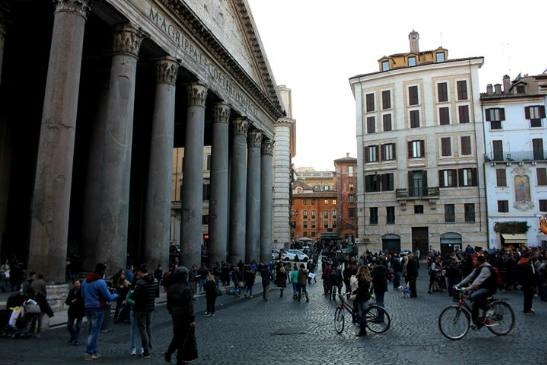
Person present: Yes